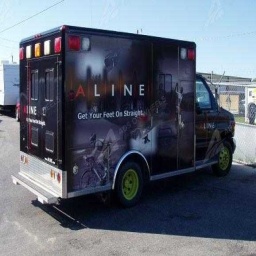
Label: ambulance